Norwood Junction railway station

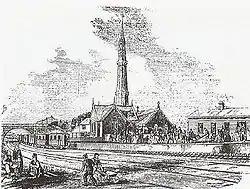
Jolly-sailor station in 1845, showing the atmospheric railway pumping station, with its Gothic chimney vent, in the foreground.

In 1839 the London and Croydon Railway opened Jolly-sailor station — "Jolly-sailor near Beulah Spa" on fares lists and timetables — at the north end of the High Street, adjacent to the Portland Road level crossing. From 1841 the lines through Norwood were used by the London and Brighton Railway and from 1842 the South Eastern Railway, but neither of these companies used the station. (The Jolly Sailor is a pub — originally the Jolly Sailor Inn — on the corner of Portland Road and High Street. The original pub was rebuilt around the late 1860s.)